Mallaj Majhphant

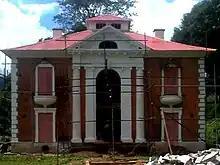
An ancient palace in Nepal.

Mallaj is situated at Majhphant VDC of western Nepal. It has high potential for tourism. Here the resort the name of Heritage of Mallaj. It is famous for pathway from Beni to Mallaj, way of Nangi, Banskharka, Dhairing, and Salija.